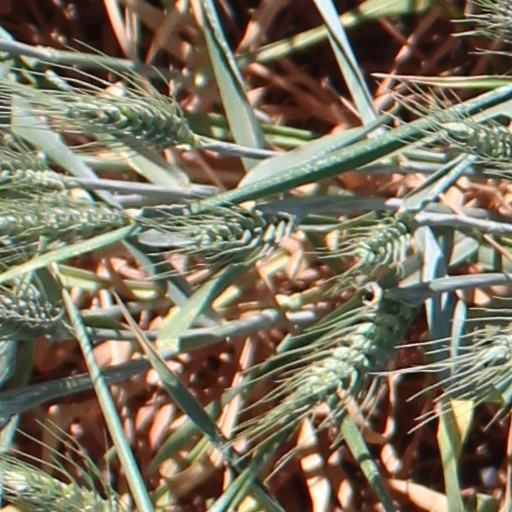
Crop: wheat